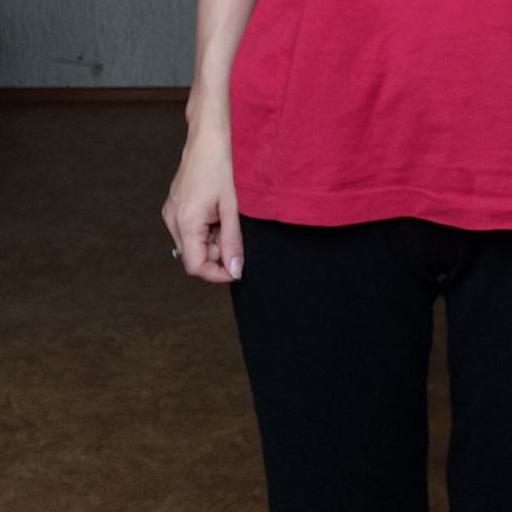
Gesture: no_gesture